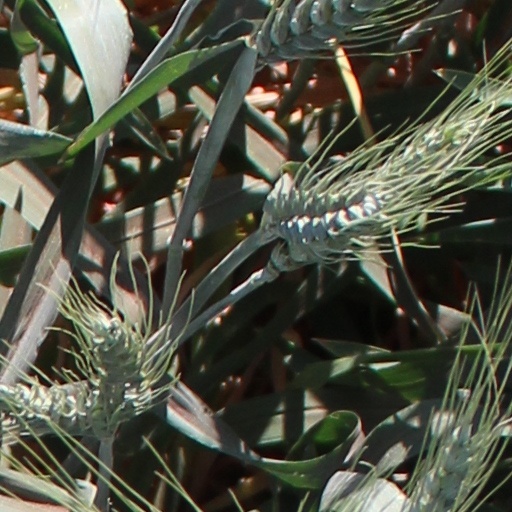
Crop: wheat